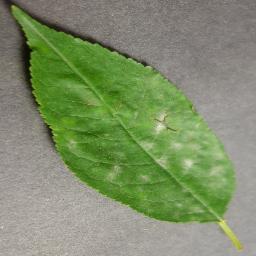
Label: Cherry___Powdery_mildew